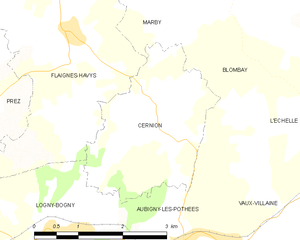
Carte des communes françaises: Cernion